Global Entrepreneurship Summit

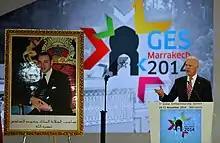
Joe Biden at the GES 2014

The fifth summit was held from November 19 to 21, 2014, in Marrakesh, Morocco. The summit brought together nearly 4,000 entrepreneurs, business, government, and thought leaders. Led by Vice President Joe Biden, the U.S. delegation included several cabinet members, heads of agencies, and senior U.S. government officials. The summit focused on technology and included a day dedicated to specific challenges and opportunities relevant to female entrepreneurs.